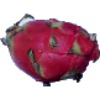
Label: red_pitahaya